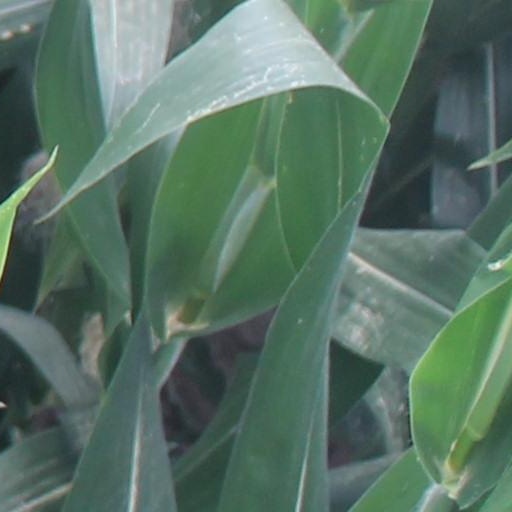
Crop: maize; corn